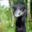
Label: bird